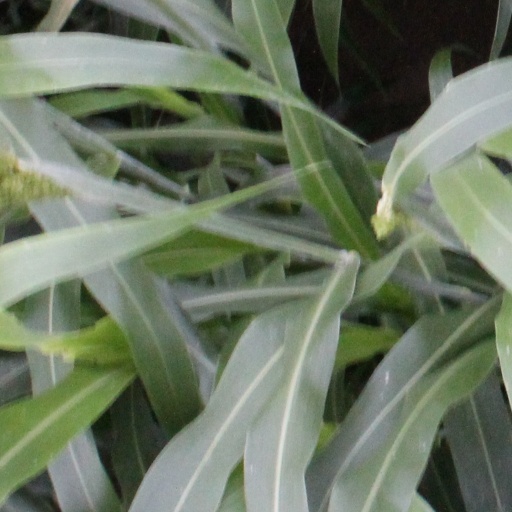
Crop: sorghum